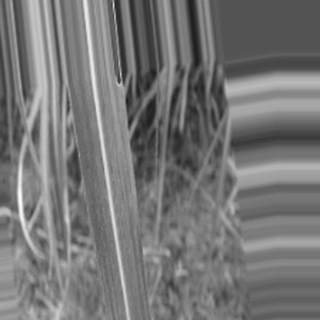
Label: sugarcane_bacterial_blight